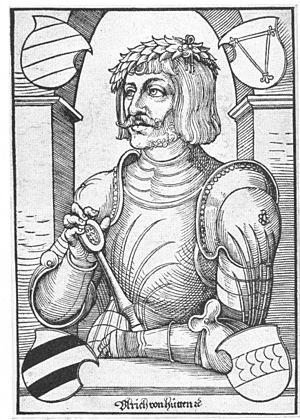
Ulrich von Hutten, « ex Buchonia », chevalier d'Empire, fut un humaniste et un des grands propagandistes de la Réforme dans le Saint Empire. Il est également, comme Martin Luther et Conrad Celtis, une figure du premier nationalisme allemand.